Brooks Island Regional Preserve

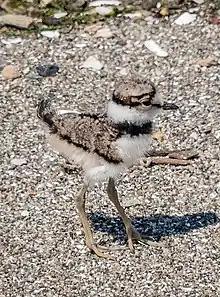
A killdeer chick on the sandspit west of the main island

The sandspit that extends for about two miles west of the main island formed along a breakwater that was installed in the 1920s to preserve a deepwater channel to the Richmond Inner Harbor.